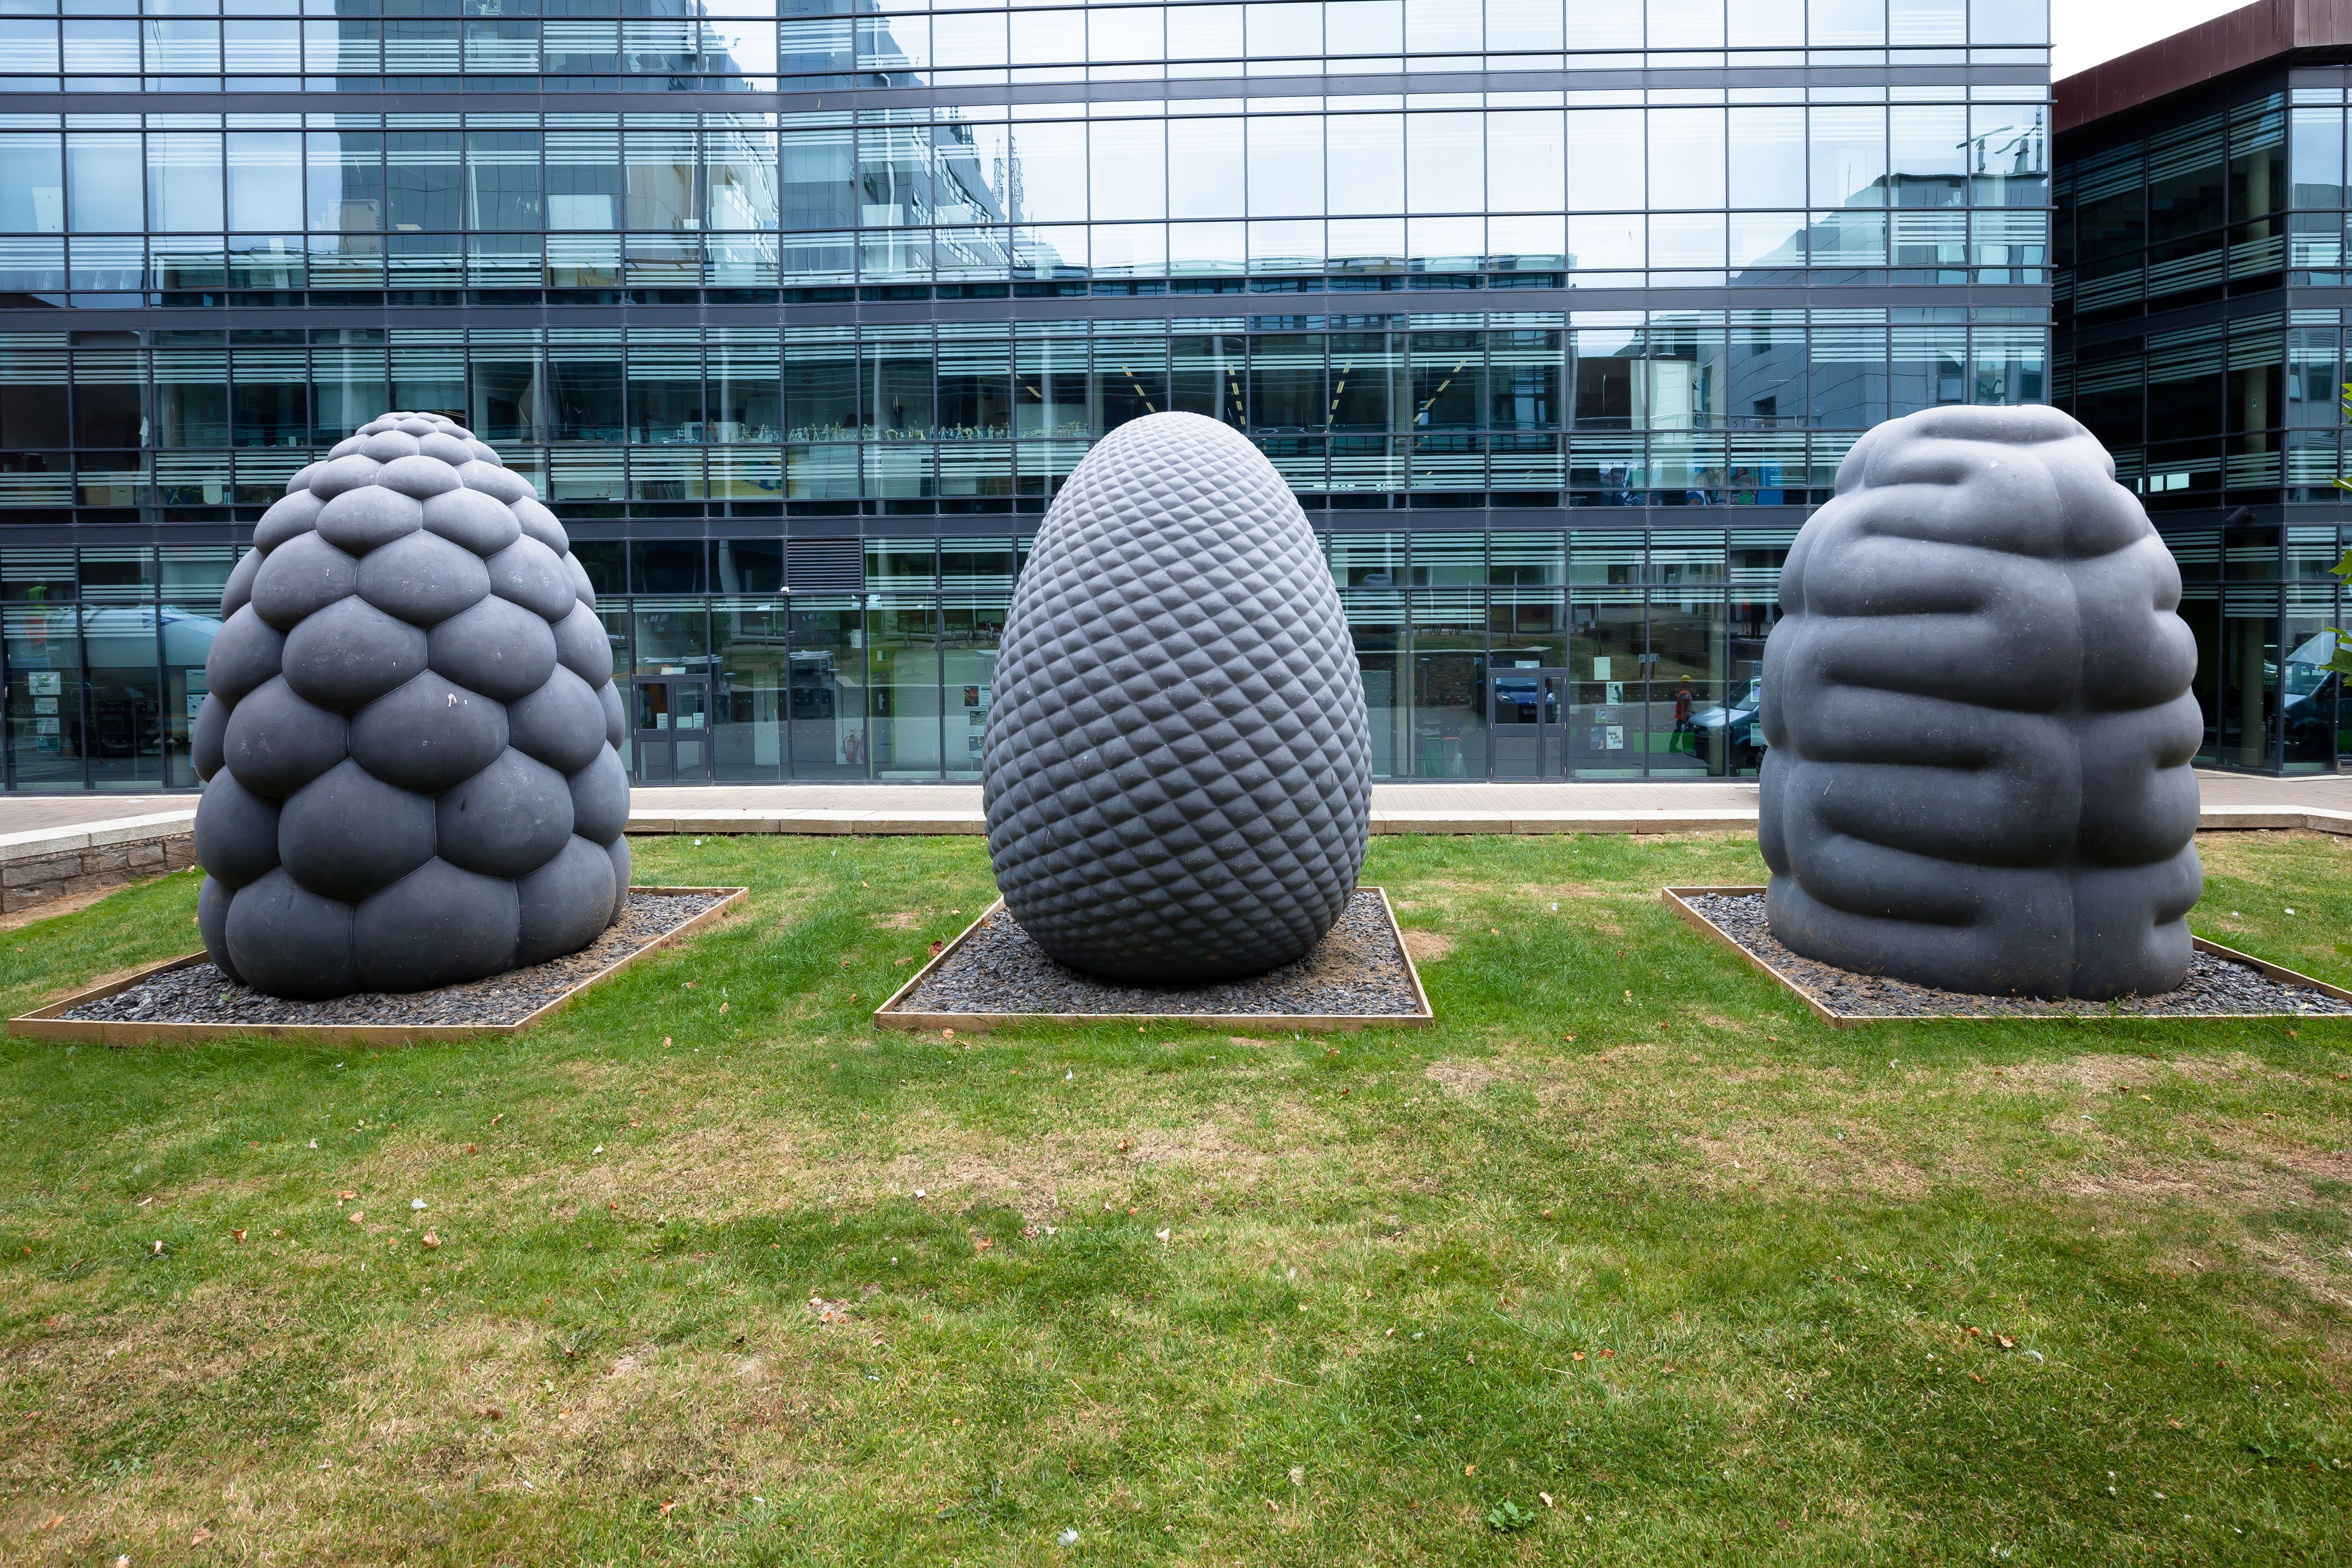
architecture, structure, plastic, glass, stone, steel, artist, facade, sculpture, memorial, art, fruits, artists, mirroring, form, steinmetz, peter randall page, british sculptor, graphic artist